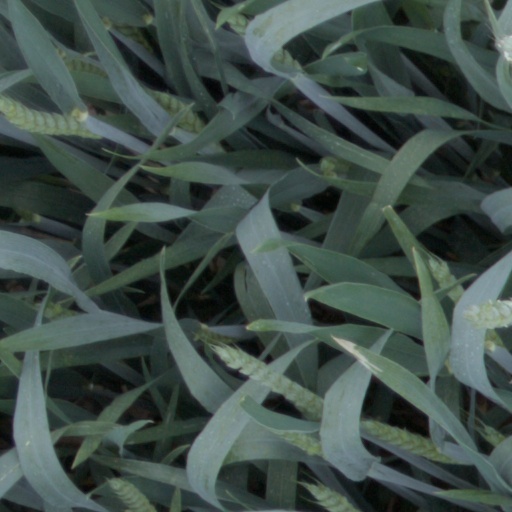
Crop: wheat